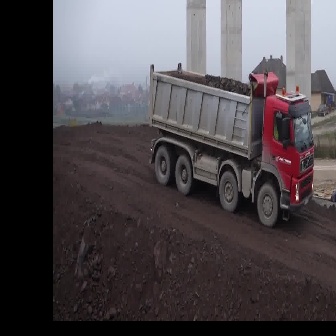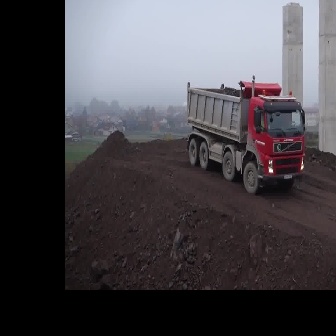
  Please identify the target specified by the bounding box [148,60,313,226] in the first image and locate it in the second image. Return the coordinates in [x_min,y_min,x_max,y_max] format.
Answer: [185,74,304,193]